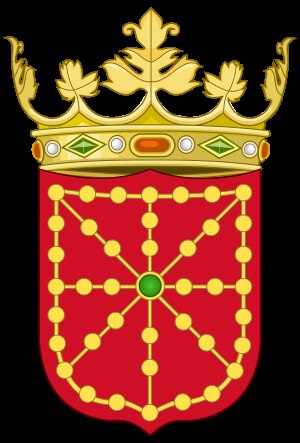
Navarras monarker
Navarras monarkers våbenskjold siden 1212
Dette er en oversigt over kongerne og dronningerne af Pamplona, senere Navarra. Pamplona var det primære navn for kongeriget indtil dens forening med Kongeriget Aragonien. Imidlertid begyndte man at anvende den territoriale betegnelse Navarra som et alternativ navn i det sene tiende århundrede, og navnet Pamplona blev beholdt godt ind i det tolvte århundrede.